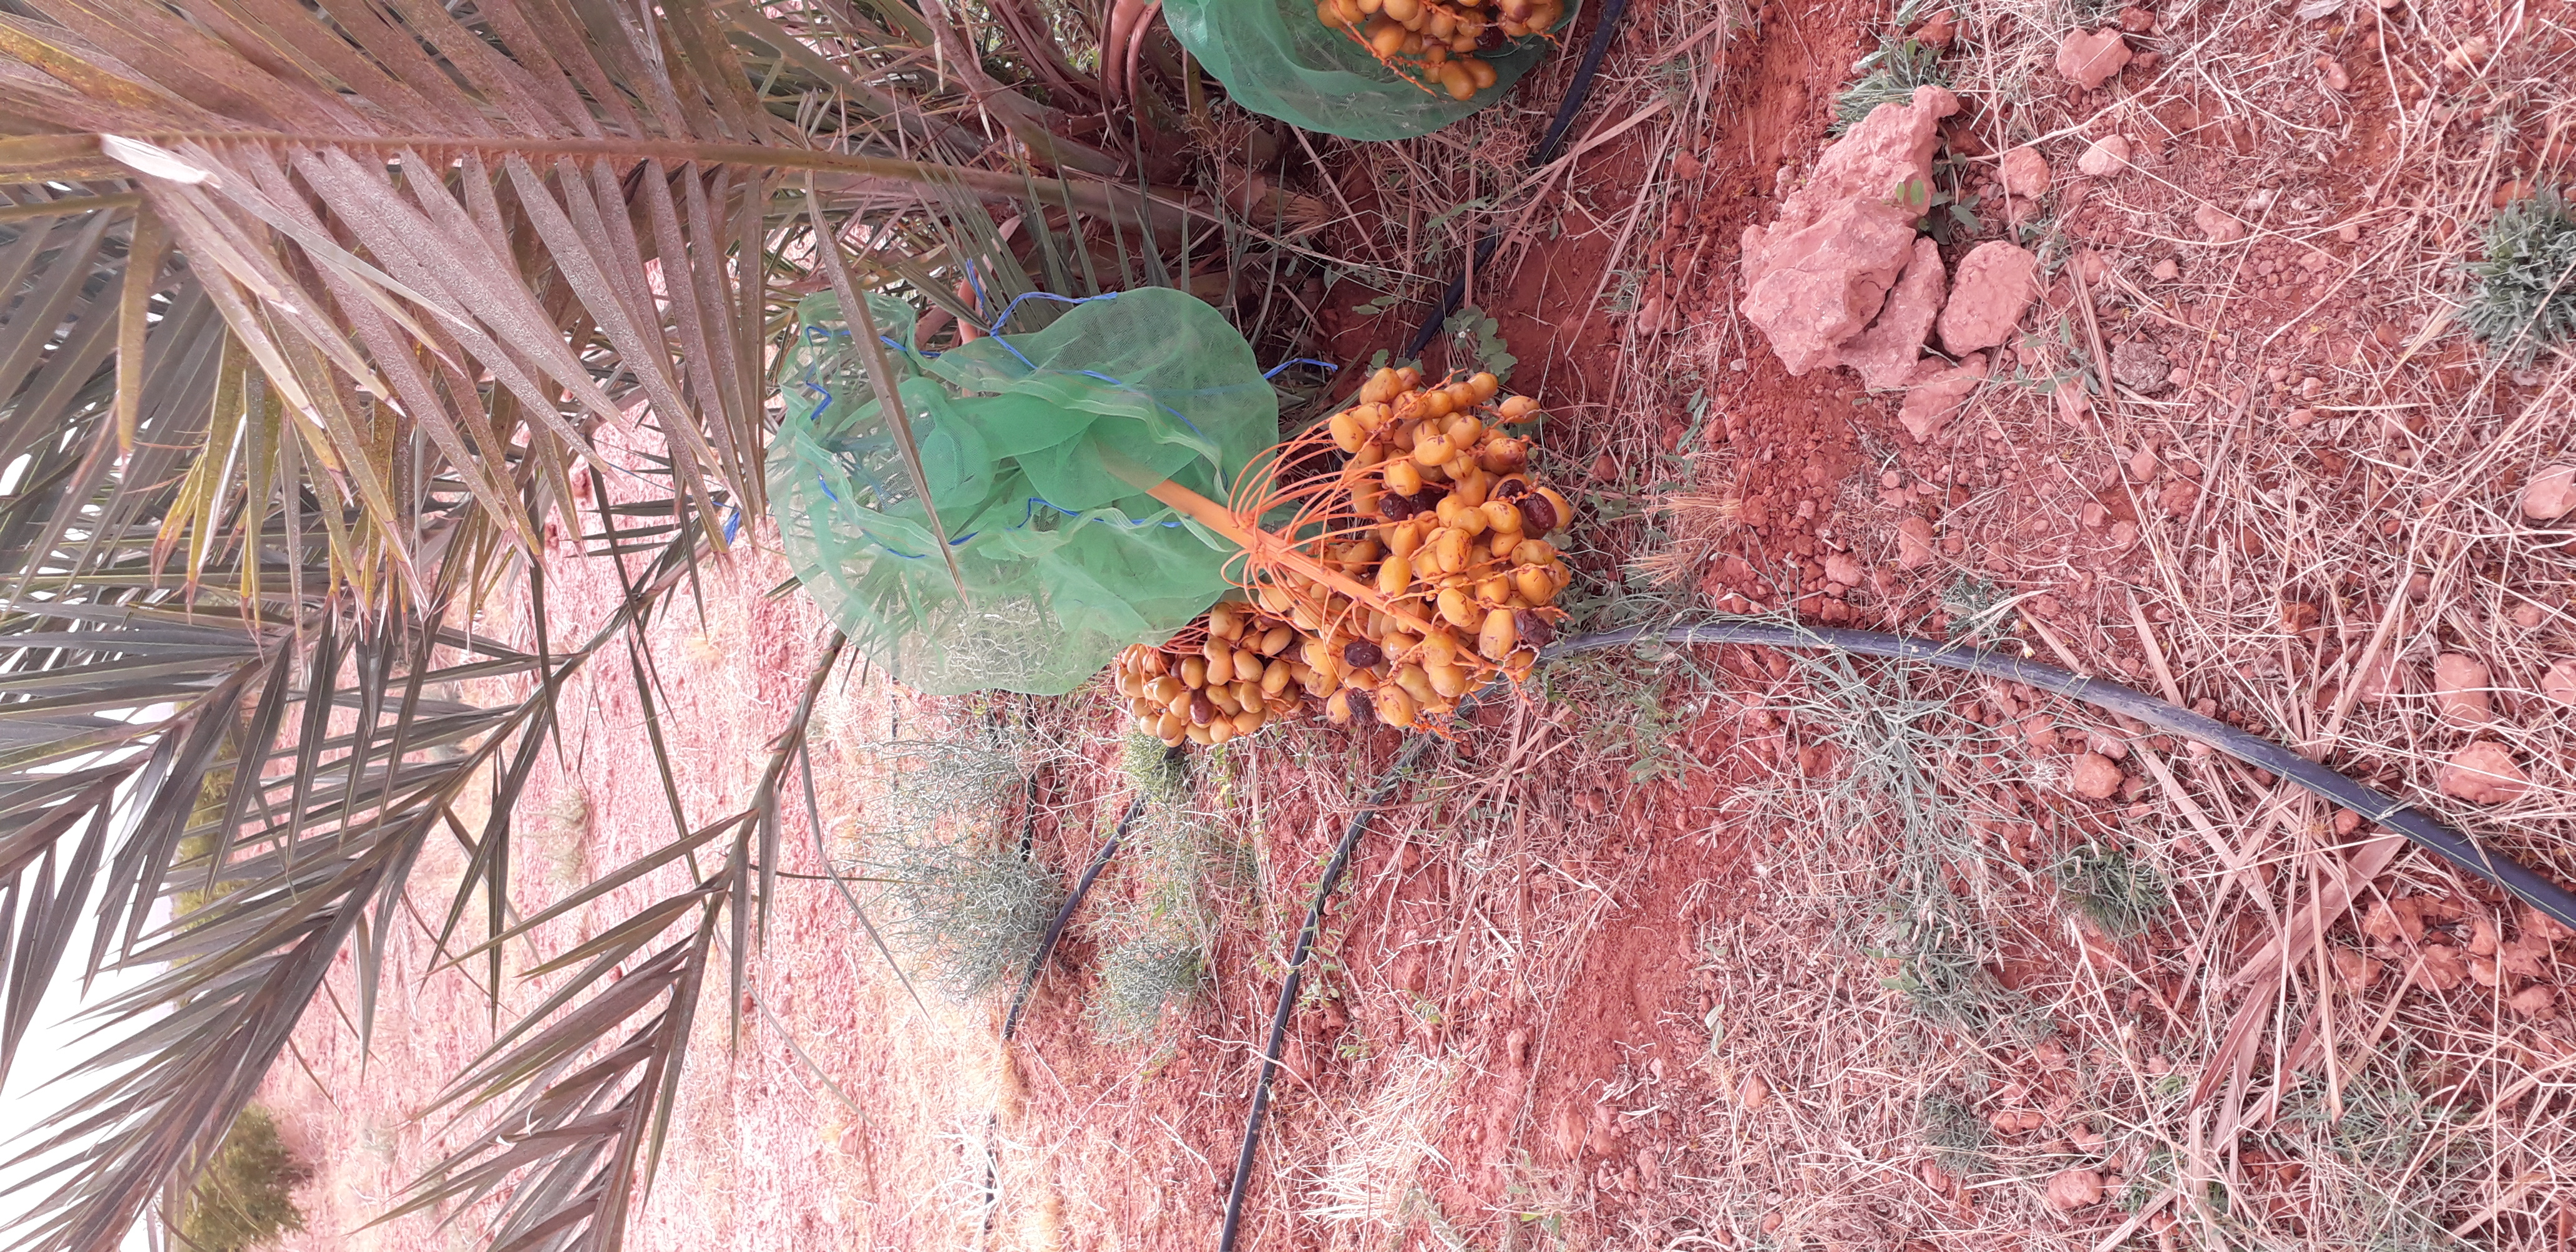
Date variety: Boufagous